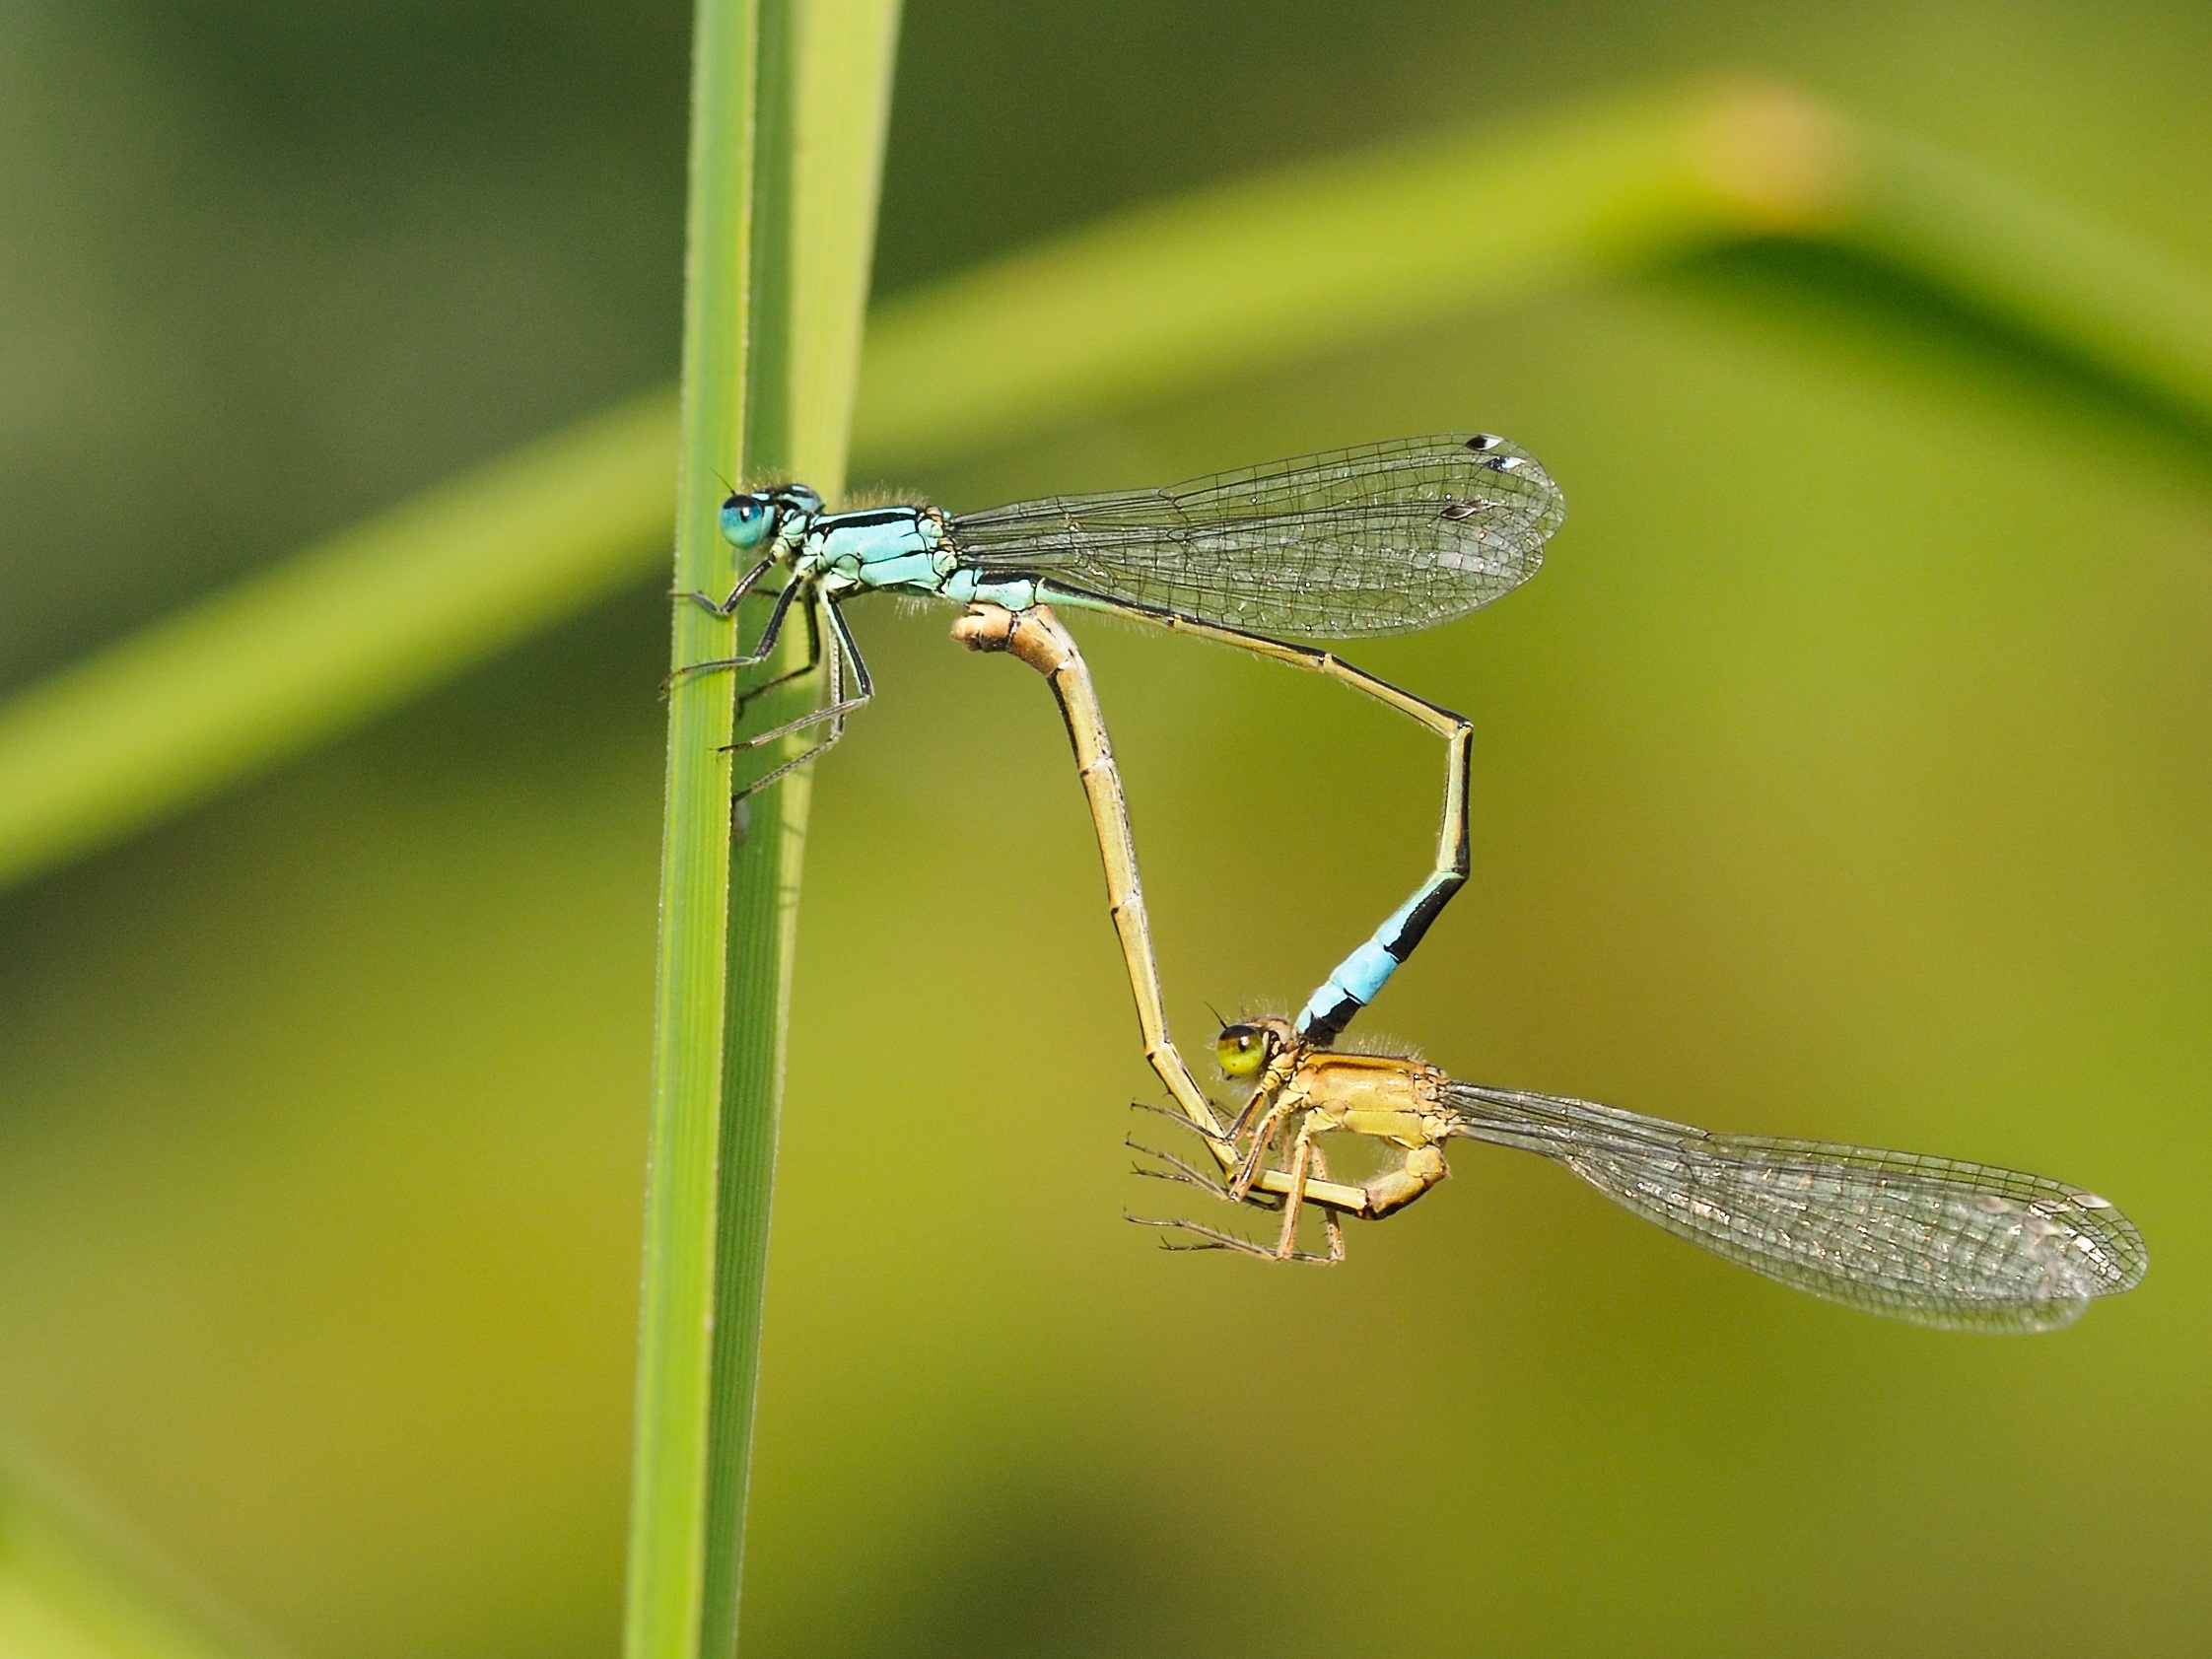
wing, photography, green, insect, macro, couple, fauna, invertebrate, close up, dragonfly, damselfly, macro photography, arthropod, plant stem, dragonflies and damseflies, lycaenid, net winged insects